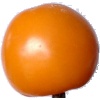
Label: Tomato Yellow 1